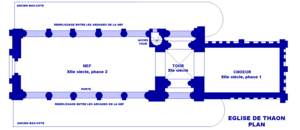
Eglise de Thaon, Calvados, Plan
L'église Saint-Pierre de Thaon est une ancienne église paroissiale construite aux XIᵉ et XIIᵉ siècles au fond de la vallée de la Mue à l'écart de l'actuel village de Thaon. C'est un très bel exemple de l'architecture romane normande.